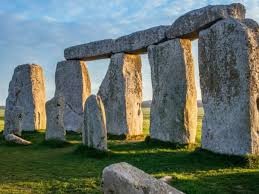
Landmark: Stonehenge